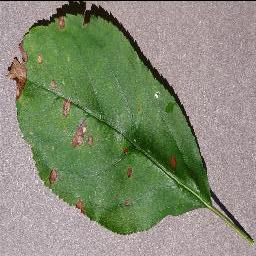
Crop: apple
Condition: black_rot